Joe Petrali

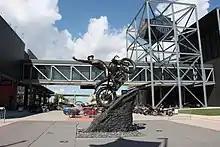
Harley Museum Milwaukee Motorcycle Sky

"Smokey'" Joe Petrali (February 22, 1904 – November 10, 1973) was an American motorcycle racer, active in the 1920s and 1930s. Petrali was a Class A racing champion who competed in board-track and dirt-track racing circuits, speed records, and hillclimbs. Petrali won a record 49 American Motorcyclist Association national championship races, with his last coming on August 29, 1937. The record stood for 55 years until broken by Scott Parker in 1992.